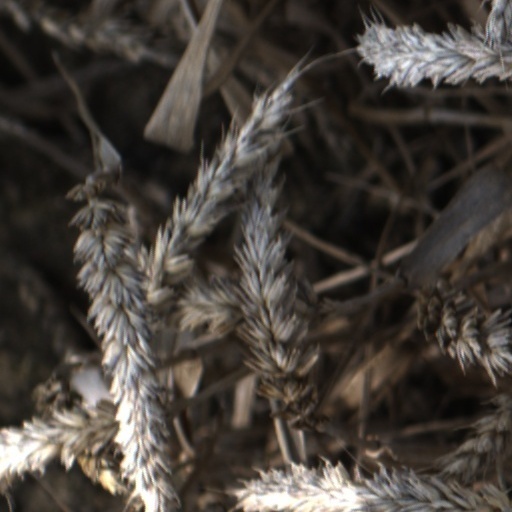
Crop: wheat